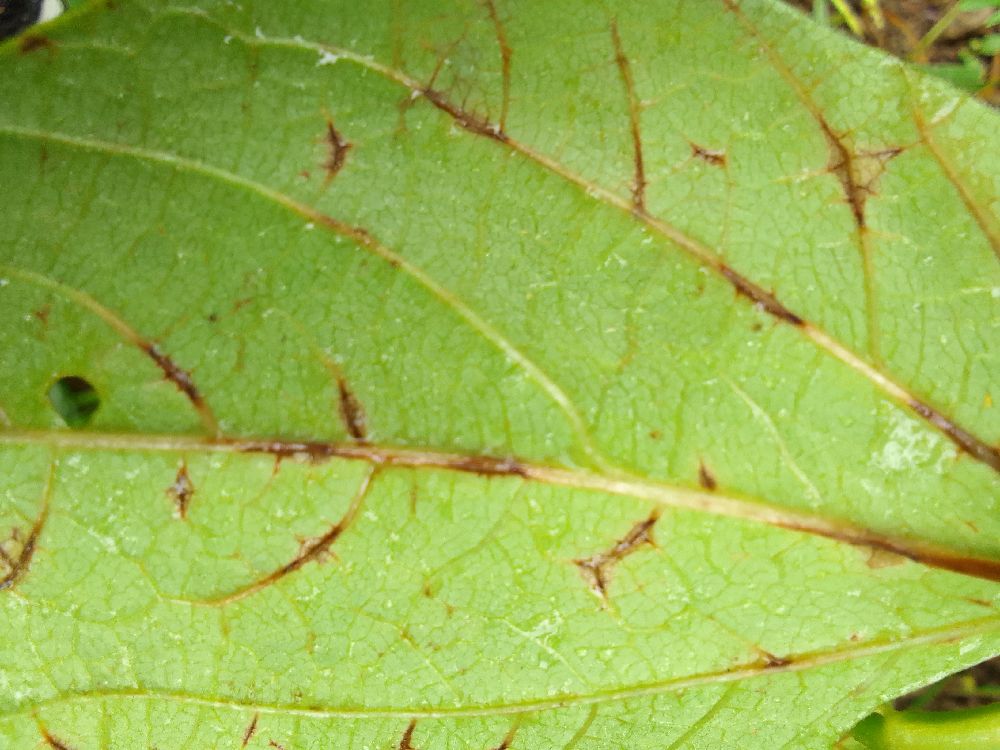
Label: anthracnose